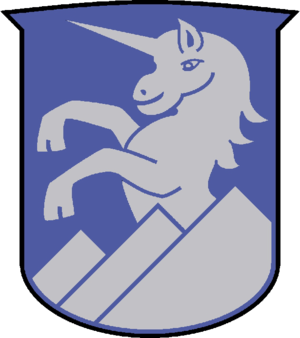
Affing est une commune de Bavière de 5 300 habitants, située dans l'arrondissement d'Aichach-Friedberg.